Houlong railway station

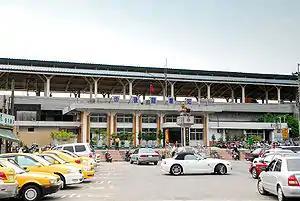

Houlong is a railway station on the Taiwan Railways Administration West Coast line (Coastal line) located in Houlong Township, Miaoli County, Taiwan.